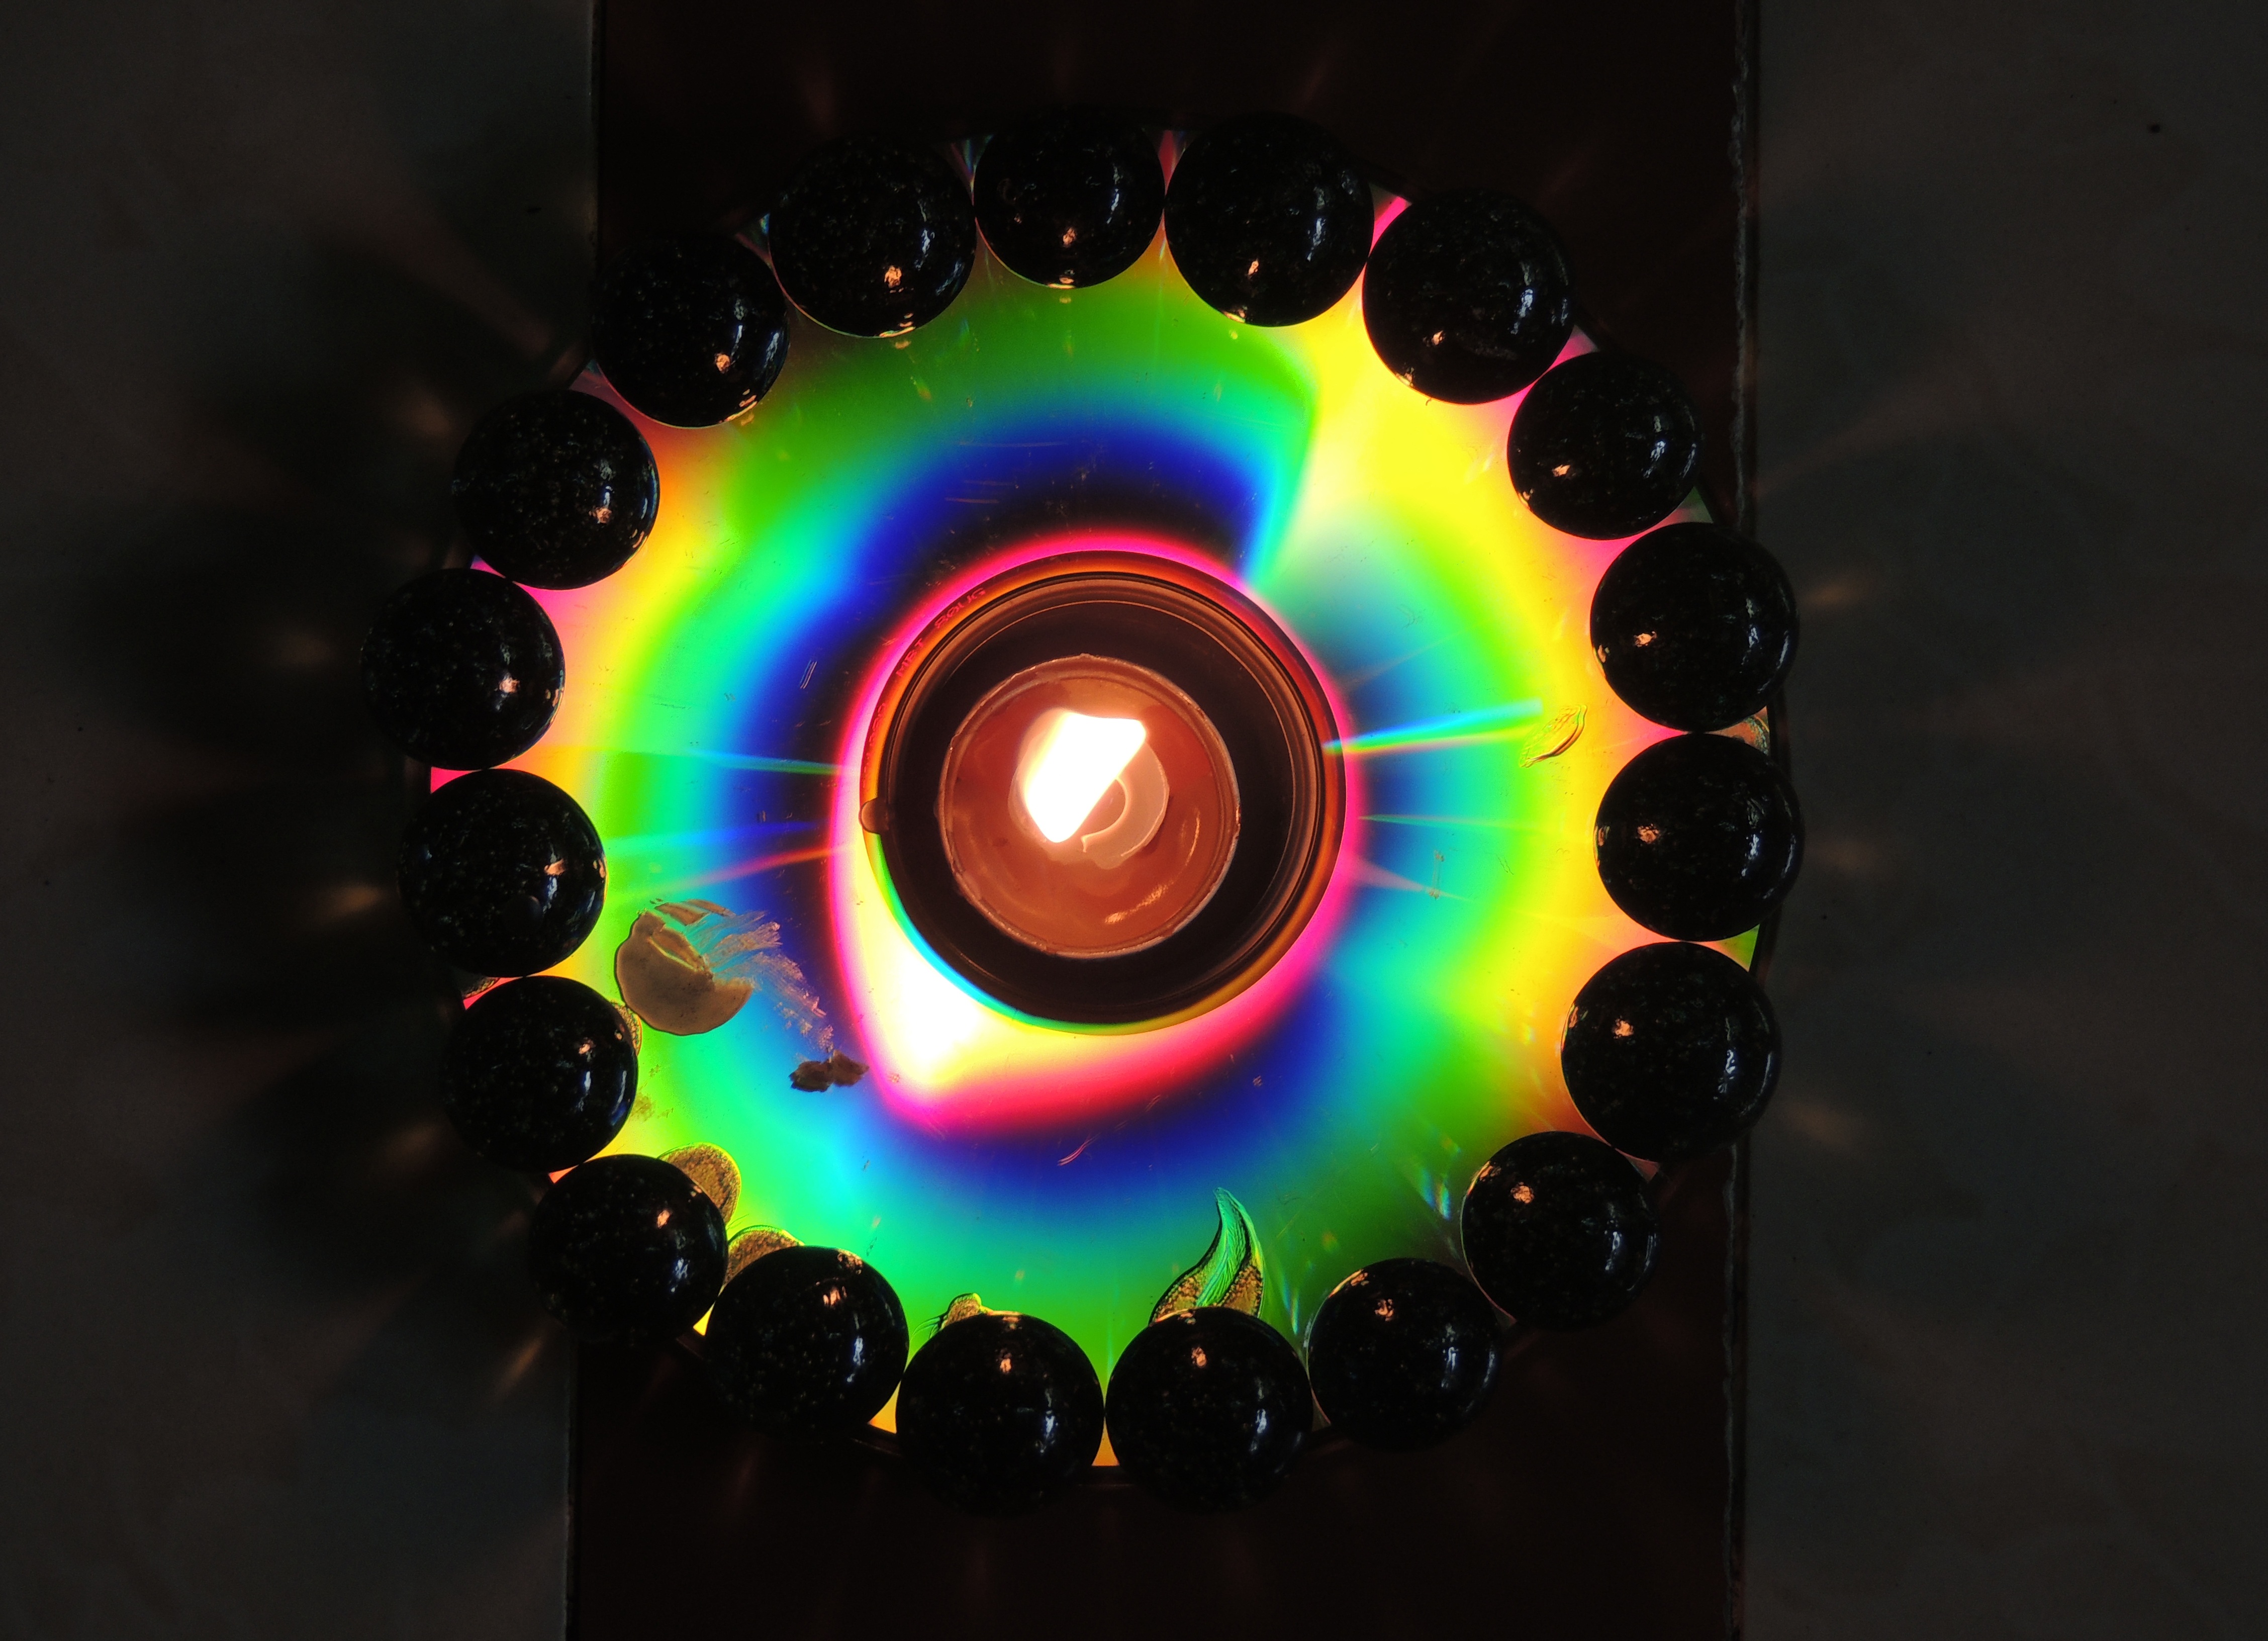
light, green, reflection, colourful, color, space, circle, illustration, eye, symmetry, cd, dvd, organ, shape, disc, screenshot, optical, macro photography, candle light, astronomical object, cd rom, computer wallpaper, fractal art, reflection from cd dvd, multicolours, useful from waste